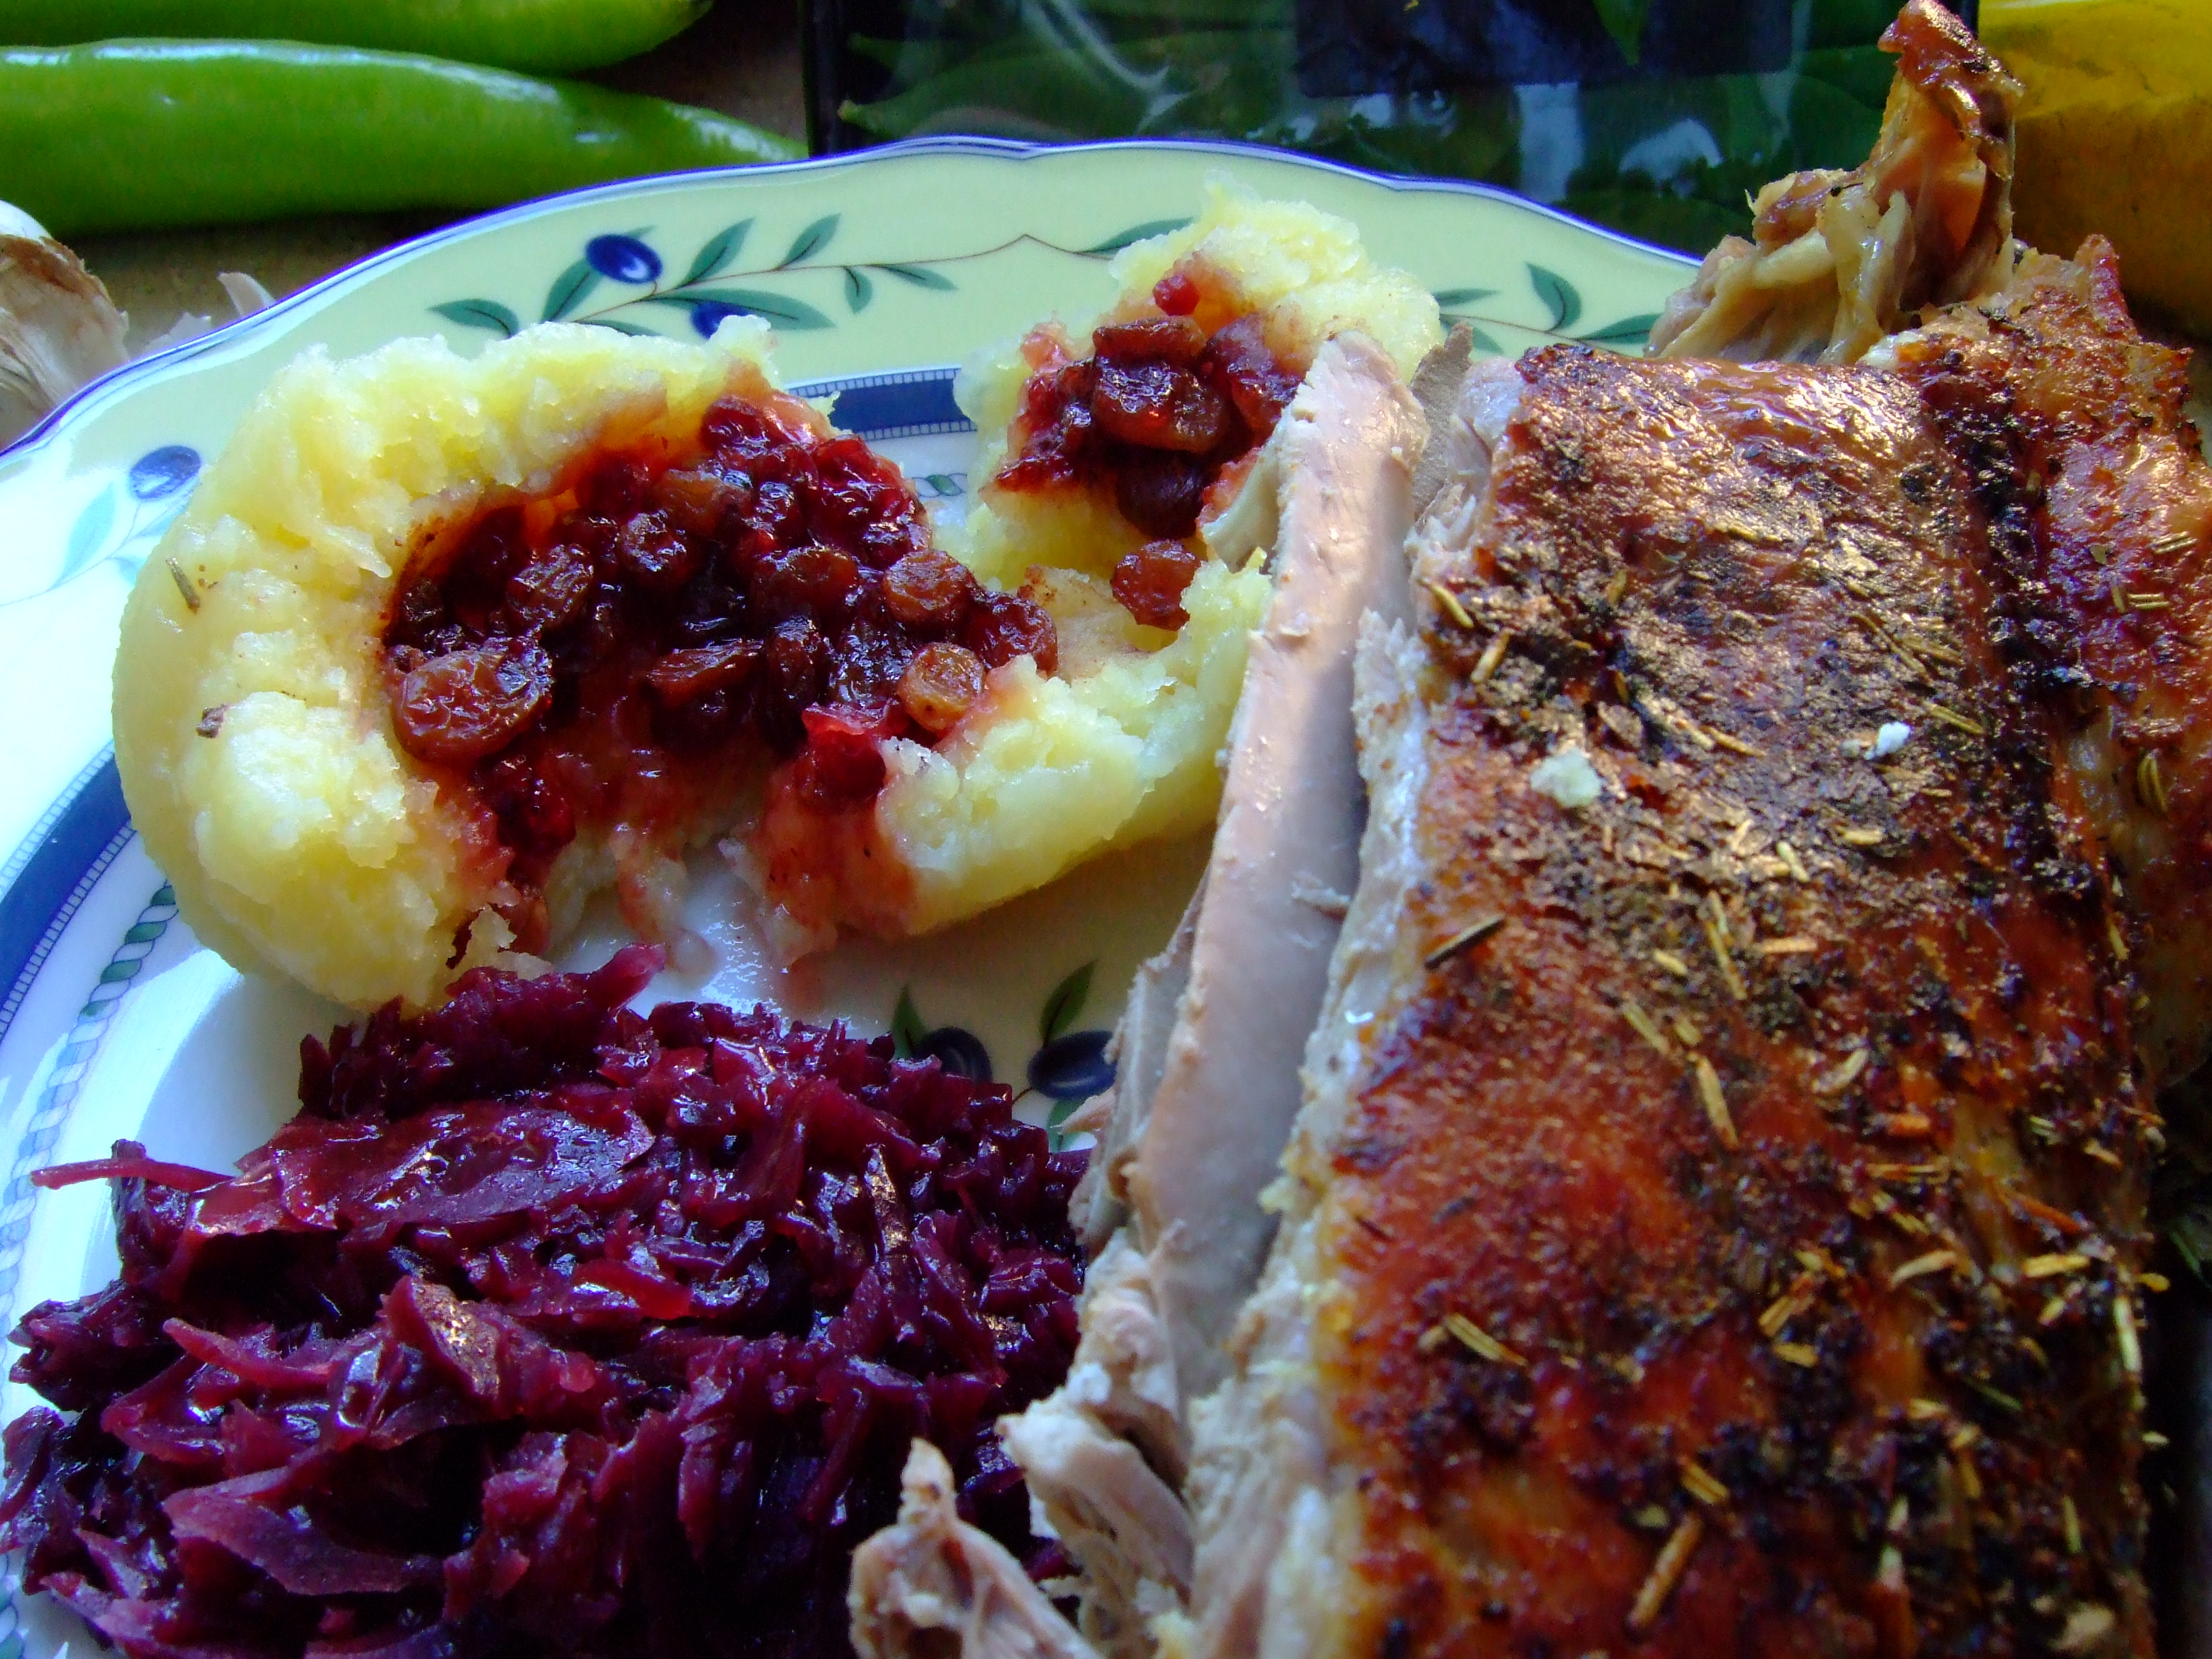
food, duck, dish, cuisine, vegetarian food, lunch, recipe